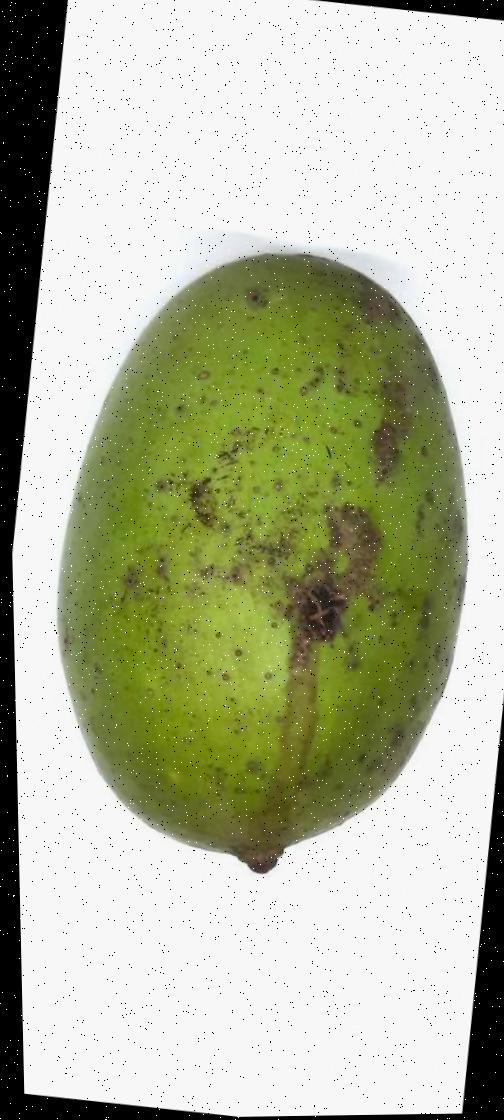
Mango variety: Langra